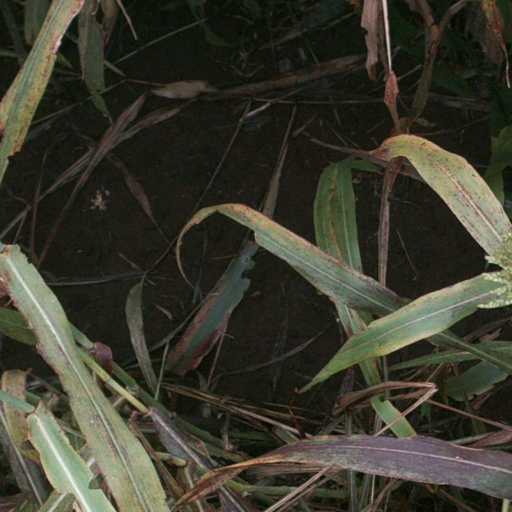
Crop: sorghum